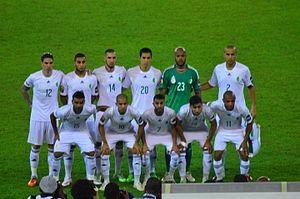
L'Algérie ; et arabe algérien : الدزاير, الجازاير ou لدزاير ; en tamazight et tifinagh ⴷⵣⴰⵢⵔ est un pays d’Afrique du Nord faisant partie du Maghreb. Depuis 1962, elle est nommée en forme longue République algérienne démocratique et populaire, abrégée en RADP. Sa capitale est Alger, la ville la plus peuplée du pays, dans le Nord, sur la côte méditerranéenne.
L'équipe d'Algérie de football est l'équipe nationale qui représente l'Algérie dans les compétitions internationales masculines de football, sous l'égide de la Fédération algérienne de football. Elle a pour surnom Les Fennecs et pour mascotte un fennec, petit renard des sables aux sens aiguisés très répandu en Algérie.
L'équipe d'Algérie de football participe lors de cette année à la Coupe d'Afrique des nations 2015 ou Guinée équatoriale et Qualifications à la Coupe d'Afrique des nations de football 2017 et Éliminatoires de la Coupe du monde de football 2018. L'équipe d'Algérie est entraînée par Christian Gourcuff.
La Liste des matchs de l'équipe d'Algérie de football par adversaire présente les matchs officiels de l'équipe d'Algérie de football par adversaire rencontré depuis sa création en 1963. Lorsqu'une rivalité footballistique particulière existe entre l'équipe d'Algérie et une autre sélection nationale, une page spécifique est parfois proposée.